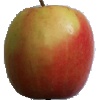
Label: apple_pink_lady